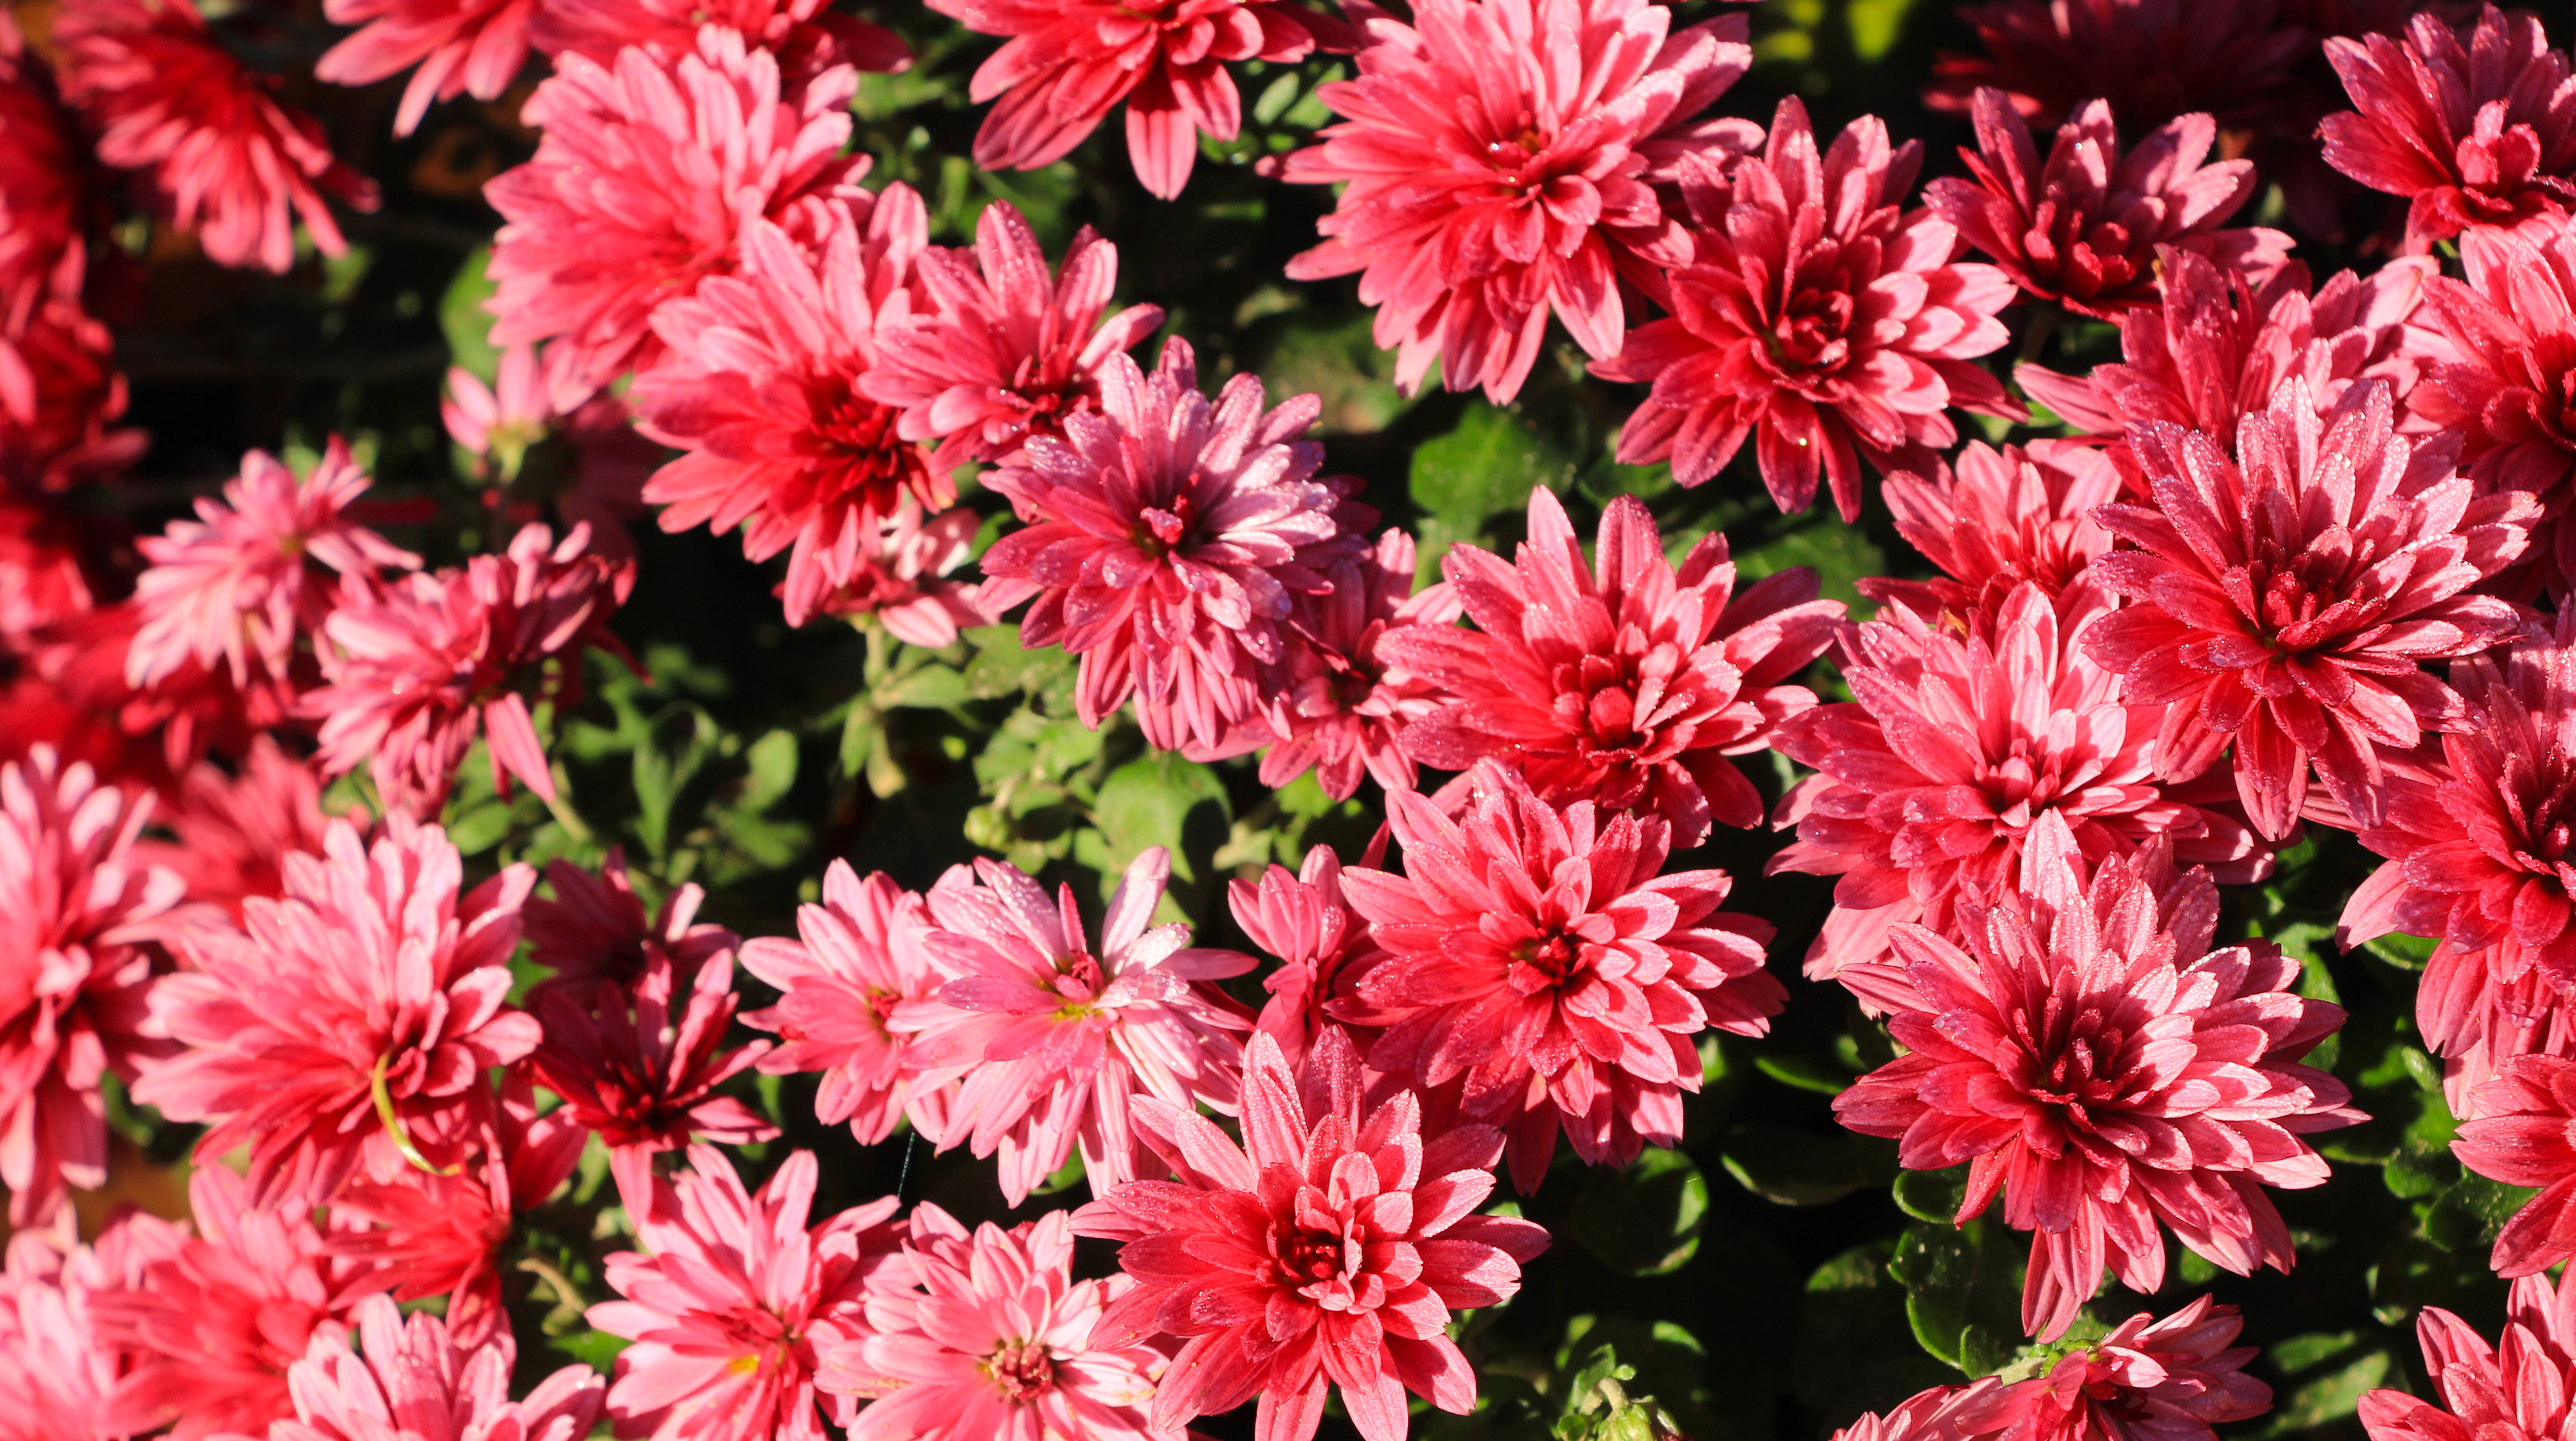
flower, blooming, asters, autumn, plant, petal, pink, groundcover, flowering plant, magenta, annual plant, herbaceous plant, close up, shrub, daisy family, event, subshrub, terrestrial plant, floral design, art, pattern, pink family, herb, peach, floristry, perennial plant